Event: Nepal Earthquake
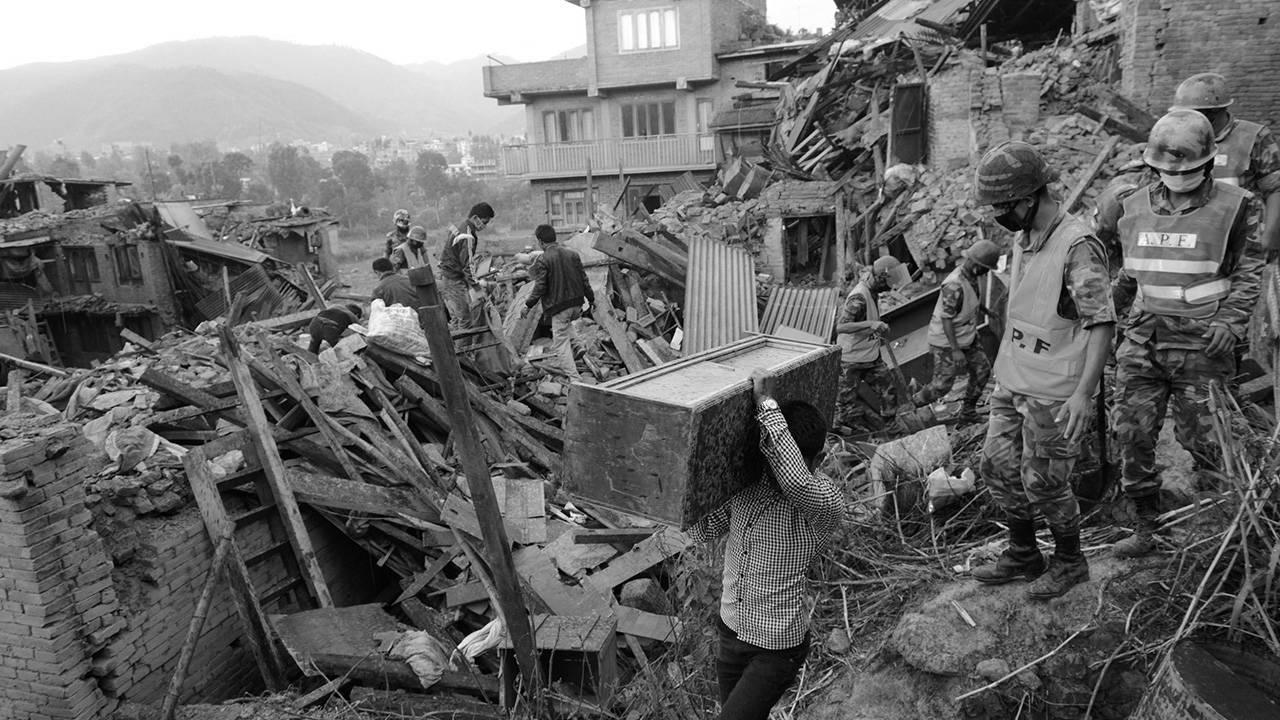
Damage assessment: damage